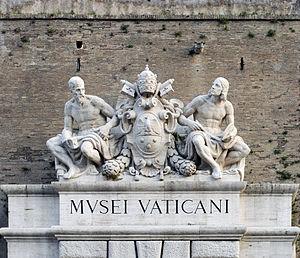
La Collection d'Art religieux moderne des Musées du Vatican, en italien : Musei Vaticani, Collezione Arte Religiosa Moderna, est une collection de peintures, dessins et de sculptures. Elle occupe 55 pièces : l'appartement d'Alexandre VI, les deux étages de la Salette Borgia, une série de pièces en dessous de la chapelle Sixtine et une série de pièces au rez-de-chaussée.